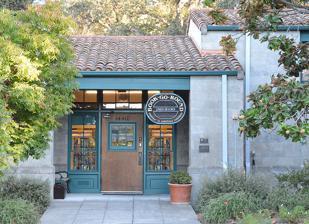
Building: Saratoga Village Library
Country: United States of America
Year built: 1927
Historic building in California, United States United States historic place Saratoga Village Library U.S. National Register of Historic Places Saratoga Village Library Location in Santa Clara County Location 14410 Oak Street, Saratoga, California , US Coordinates 37°15′28″N 121°1′52″W / 37.25778°N 121.03111°W / 37.25778; -121.03111 ( Saratoga Village Library ) Built 1927 ( 1927 ) Architect Eldridge T. Spencer Architectural style Spanish Colonial Revival Website www .fslonline .org /bookgoround NRHP reference No. 06001238 Added to NRHP January 17, 2007 Saratoga Village Library, formerly known as the Saratoga Library, is a historic building in Saratoga, California designed by architect Eldridge T. Spencer in 1927. The building is historically significant due to its long association with the development of civic life of Saratoga throughout the 20th century, serving as the only library for the community for 51 years. The Saratoga Village Library was placed on the National Register of Historic Places on January 17, 2007. In 1978, the completion of a new Saratoga Library was established on Saratoga Avenue and Fruitvale. The design was also the work of Spencer. History 1927 design of the Saratoga Village Library by architect Eldridge T. Spencer. Interior, Saratoga Village Library In 1914, the Saratoga Library became the fourth branch of the Santa Clara City Library when it was established. The Saratoga Foothill Club , a group of local women, took the initiative to establish Saratoga's first library, initially making books accessible for circulation at the nearby George S. Buckley's drugstore. Clara Buckley, his wife, served as the library's first librarian. In 1921, the Saratoga Library relocated to the Sunday School Room of the former First Christian Church situated on Big Basin Way. Mrs. Nell C. Emrich assumed the role of librarian at this new location. As the demand for a permanent library grew, the Saratoga Foothill Club, in collaboration with Sheldon P. Patterson, raised $12,000 (equivalent to $210,483 in 2023) in private donations, to fund the construction of the new library in 1927. The library's design was entrusted to Eldridge T. Spencer from Oakland, California . The near completion of the Saratoga Library was announced on June 16, 1927, with architect Spencer describing his design: "Since the library is to be a public building, I felt it should have a feeling of monumentality." September 22, 1927, marked the opening of the Saratoga Library, located at the intersection of Oak Street and Los Gatos Road. A formal dedication ceremony, commemorating the inauguration of this newly constructed library, was held on November 7, 1927. During this event, Ruth Comfort Mitchell , a Californian poet and novelist residing in nearby Los Gatos , recited a poem titled The Magic House, she had crafted specifically for the occasion. Over the years from 1927 to 1978, the library functioned as the central hub for various social and educational events. Activities included reading hours, book clubs catering to school-age children, lectures delivered by both local and visiting authors, book sales, and displays showcasing the work of local artists and photographers. Design The library is a single-story Spanish Colonial Revival -style building that was designed by Eldridge "Ted" Spencer in 1927. It is located at 14410 Oak Street in Saratoga Village, Saratoga, California. The 3,082 square feet (286.3 m 2 ) structure occupies the majority of the 121.8 ft (37.1 m) x 62.5 ft (19.1 m) lot, and both the lot and the building's exterior have undergone minimal changes since their original construction. The library's environment has a variety of mature trees encircling the building, featuring species such as deodar cedars, redwoods, cypress, magnolias, and oaks. The library grounds were designed by a local landscaping expert, Harriet Parsons. The exterior features concrete blocks and a red Terracotta tile roof. The light grey interlocking concrete blocks used were known as Thermotite, a fire-resistant building material. The interior walls were built using a standard wood frame. Inside is a single room that is divided into three sections by bookshelves, accommodating a capacity of 10,000 books. These sections were initially designated for use by adults, library staff, and children. There is a fireplace in what was the children's room and a great window reaching the floor. The architect placed significant emphasis on the design of the windows to provide the best light for reading. Friends of the Saratoga Library In 1978, the completion of a new Saratoga Library was established on Saratoga Avenue and Fruitvale that was also designed by Eldridge T. Spencer. The old Village Library branch continued to operate as a secondary community library for an additional five years. In 1983, the Friends of the Saratoga Libraries, a non-profit, all-volunteer organization dedicated to supporting the Saratoga Library, took charge of the former library building located at the corner of Oak Street and Los Gatos Road, repurposing it into the Book-Go-Round bookstore. On January 17, 2007, the Saratoga Village Library was placed on the National Register of Historic Places . A memorial plaque positioned at the front entrance pays tribute to Sheldon P. Patterson, who spearheaded a citizens' committee in procuring the land and overseeing the construction of the library. Two additional entrance plaques are present; one identifies the property's inclusion in the National Register of Historic Places, and the other designates it as City of Saratoga Heritage Resource No. 9. Gallery Saratoga Village Library Side View Windows, Saratoga Village Library Two memorial plaques for the Saratoga Village Library Sheldon P. Patterson memorial plaque See also List of cities and towns in California California Historical Landmarks in Santa Clara County References